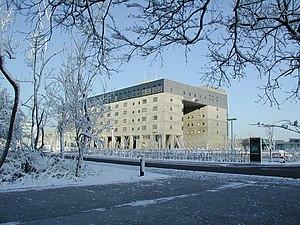
L'université de Tokyo, couramment abrégé en Tōdai, est une université nationale japonaise, située à Tokyo. Elle a été fondée en 1877, comme l'une des universités impériales du Japon, et appartient depuis 2004 à l'association des universités nationales du Japon.